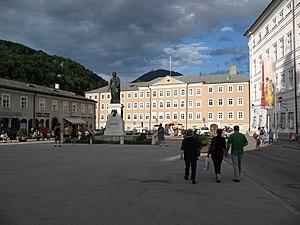
Autriche, Salzbourg, Mozartplatz